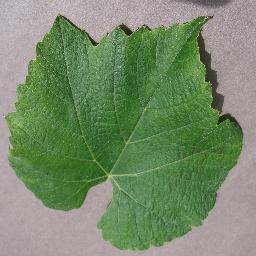
Label: Grape___healthy